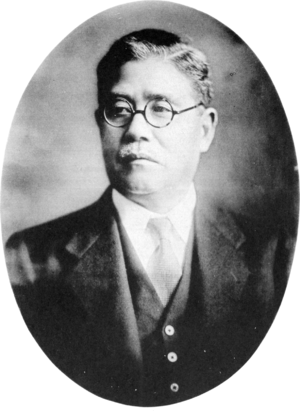
Keita Gotō, né le 18 avril 1882 à Aoki au Japon et décédé à l'âge de 77 ans le 14 août 1959, est un homme d'affaires et politicien japonais qui fonda le groupe Tōkyū.